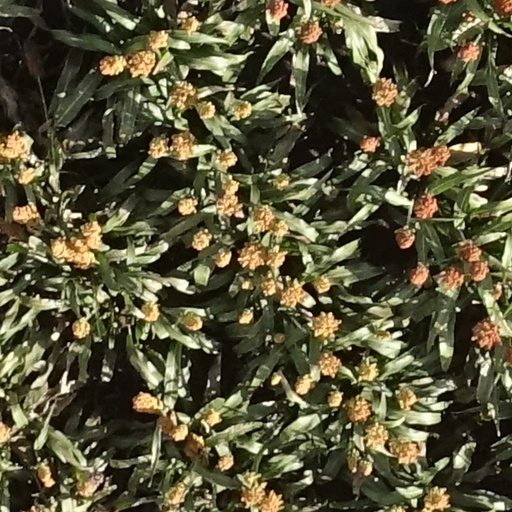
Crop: sorghum